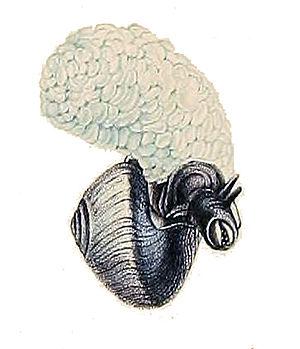
La janthine est un gastéropode marin qui vit à la surface de l'eau. Elle n'a pas l'air d'un prédateur, mais elle est redoutable pour son allure. Inoffensive pour l'homme, c'est une tueuse de siphonophores comme les physalies. Elle se nourrit de leurs tentacules venimeux et parfois même de leur vessie de flottaison.